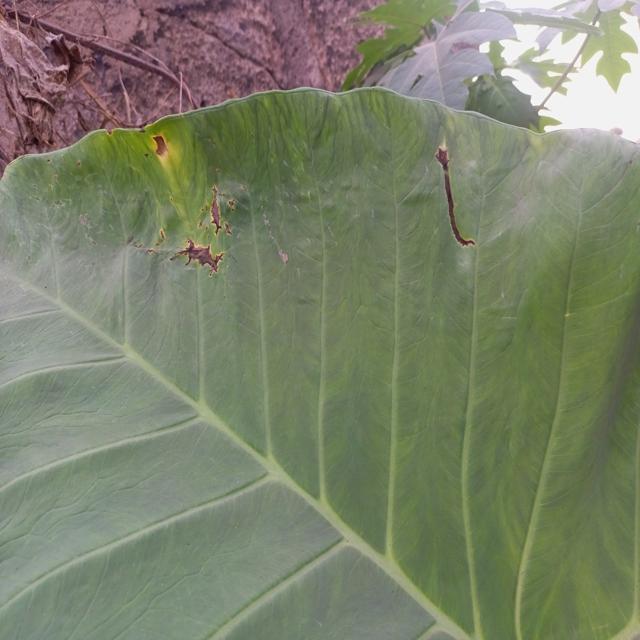
Label: Early_Blight